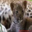
Label: leopard